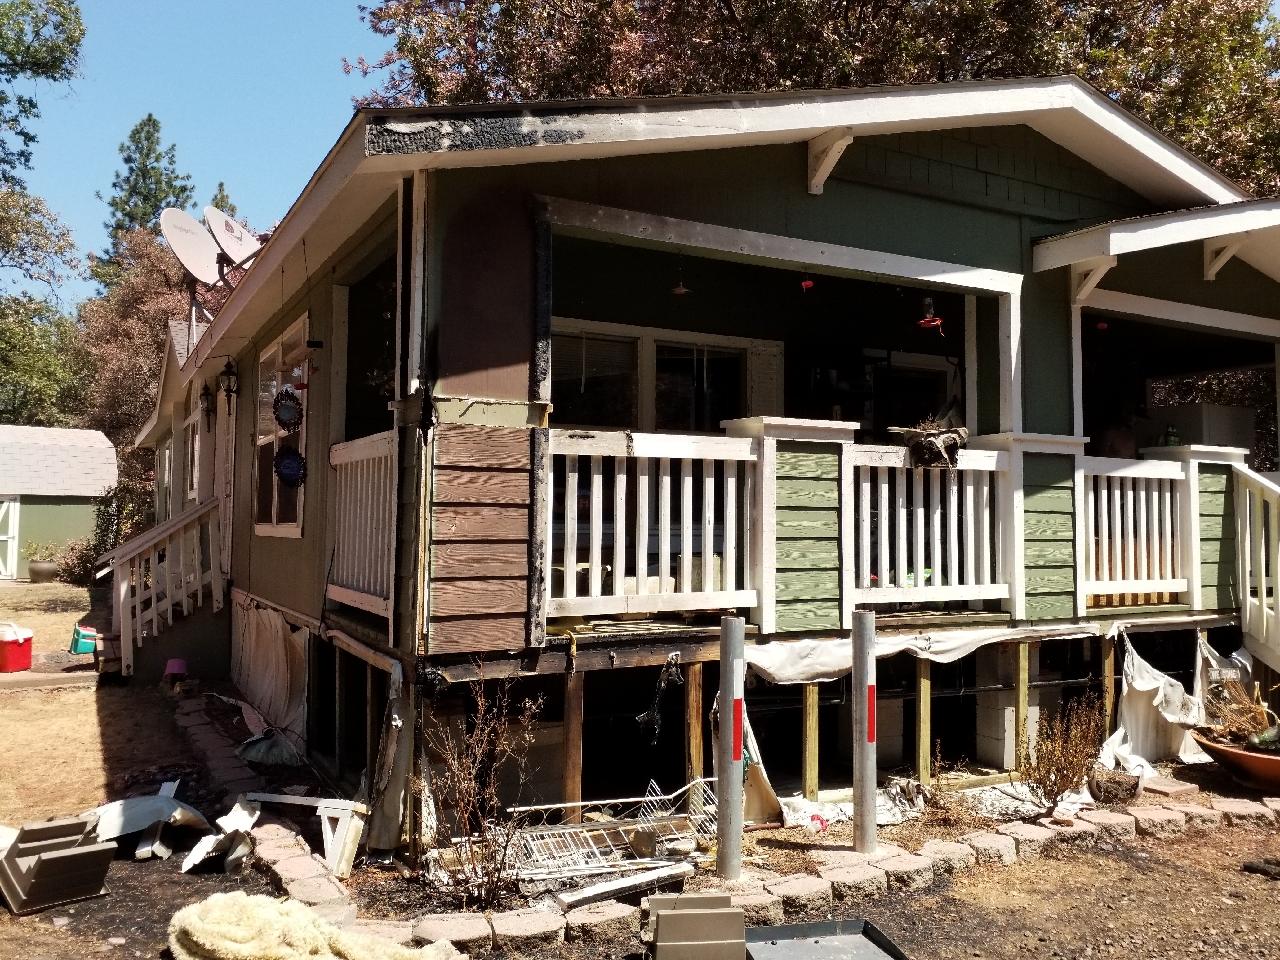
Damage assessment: affected